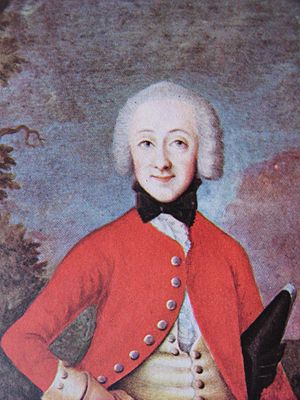
Christopher Foltmar / Billederne
Maleri af Hannibal Wedell-Wedellsborg (1751) malt af Christopher Foltmar
Christopher Foltmar var en dansk miniaturemaler og organist. Han var søn af musiker Johan Voltmar og bror til Herman Friedrich Voltmar, Johan Foltmar og Christian Ulrik Foltmar.